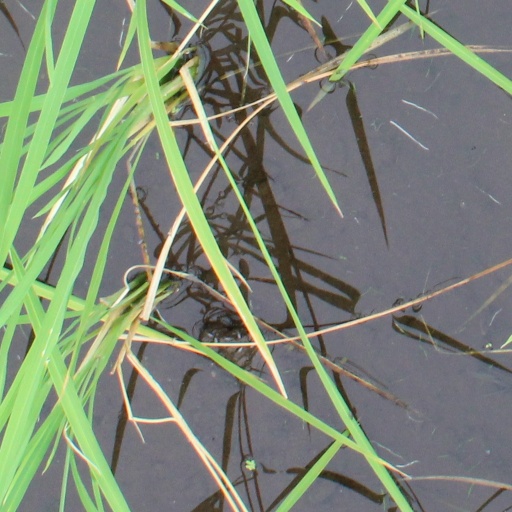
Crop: rice